Rafael Tegeo

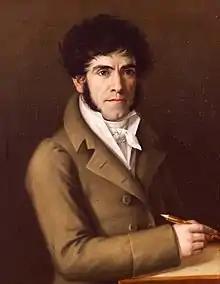
"Self-portrait", 1818

Rafael Tegeo Díaz (27 November 1798, Caravaca de la Cruz - 3 October 1856, Madrid) was a Spanish Neoclassical painter, known primarily for his portraits. His name is sometimes spelled Tejeo.